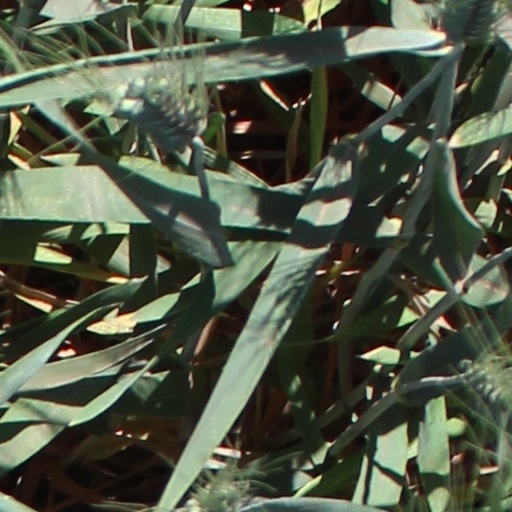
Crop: wheat